The Light Corridor

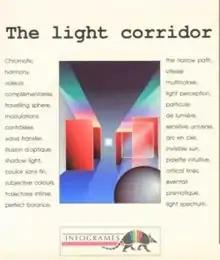

The Light Corridor is a puzzle video game for the Atari ST, Amiga, Amstrad CPC, Commodore 64, MS-DOS, MSX, and ZX Spectrum. It was published in 1990 by Infogrames. The game is played from a first-person perspective.